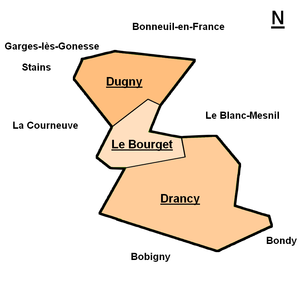
Schéma de la Communauté d'agglomération de l'aéroport du Bourget et nom des communes limitrophes
La Communauté d'agglomération de l'aéroport du Bourget est une ancienne structure intercommunale française située dans le département de la Seine-Saint-Denis, dans la région Île-de-France.